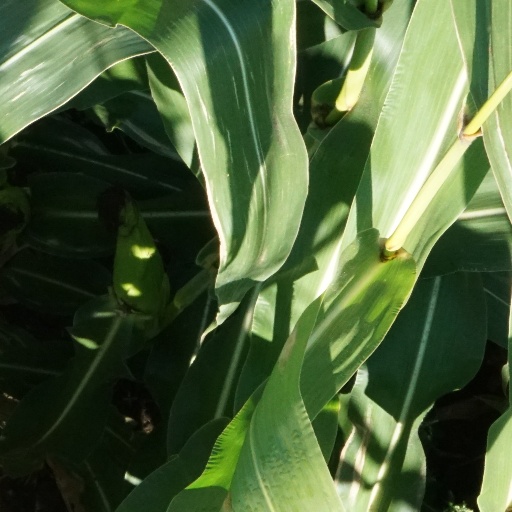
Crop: maize; corn